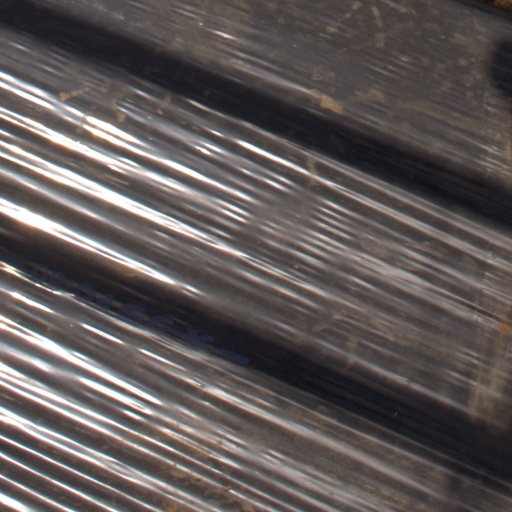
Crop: Jerusalem artichoke